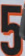
Number: 5